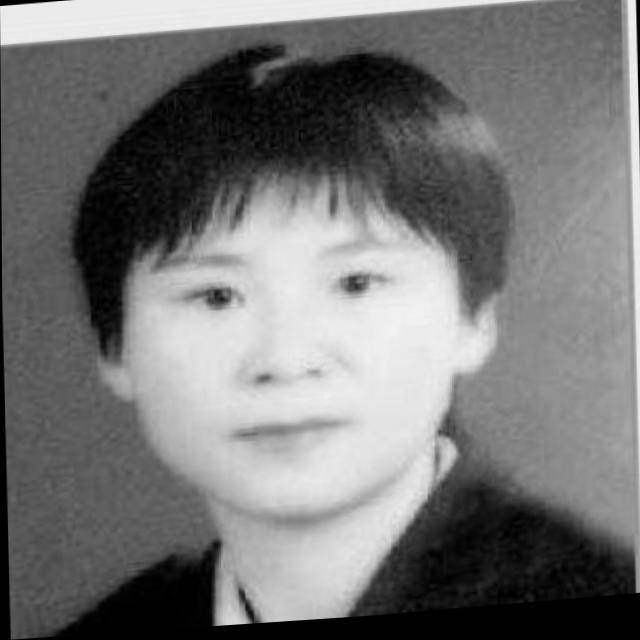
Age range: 21-44